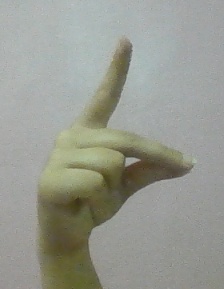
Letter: ta